North Atlantic Aerosols and Marine Ecosystems Study

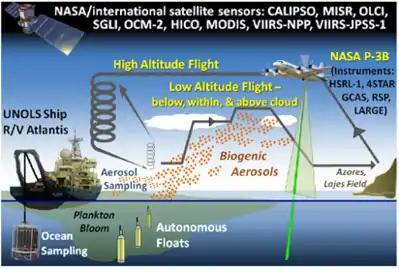
Schematic of the diverse sampling strategies for NAAMES research campaigns, including satellite sensors, vessel measurements and deployments and aircraft remote sensing. It also depicts key processes, such as phytoplankton booms and aerosol emission and dispersion.

There is growing evidence describing how oceanic phytoplankton affect cloud albedo and climate through the biogeochemical cycle of sulfur, as originally proposed in the late 1980s. The CLAW hypothesis conceptualizes and tries to quantify the mechanisms by which phytoplankton can alter global cloud cover and provide planetary-scale radiation balance or homeostasis regulation. As solar irradiance drives primary production in the upper layers of the ocean, aerosols are released into the planetary boundary layer. A percentage of these aerosols are assimilated into clouds, which then can generate a negative feedback loop by reflecting solar radiation. The ecosystem-based hypothesis of phytoplankton bloom cycles (explored by NAAMES) suggests that a warming ocean would lead to a decrease in phytoplankton productivity. Decreased phytoplankton would cause a decrease in aerosol availability, which may lead to fewer clouds. This would result in a positive feedback loop, where warmer oceans lead to fewer clouds, which allows for more warming.